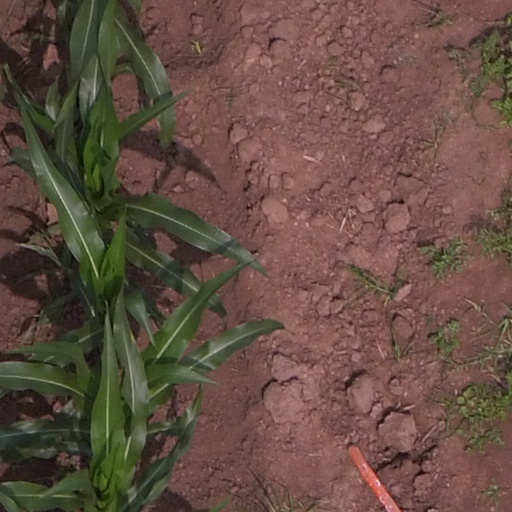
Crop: maize; corn